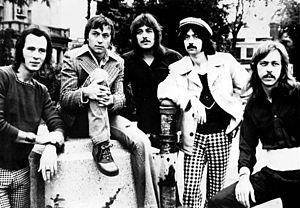
Ohio Express est un groupe de pop américain de la fin des années 1960 à l'origine de plusieurs singles à succès, dont le plus connu est Yummy Yummy Yummy. Son histoire est complexe, le nom « Ohio Express » ayant été utilisé par ses détenteurs, les producteurs Jerry Kasenetz et Jeffrey Katz, pour des singles et albums enregistrés par divers artistes.